Chiesa del Suffragio, Matelica

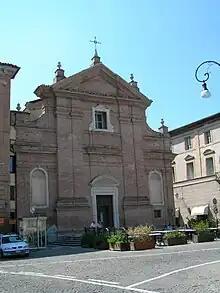
Chiesa del Suffragio, Matelica

The Chiesa del Suffragio, also known as the Chiese delle Anime Purganti (Church of the Suffering or Church of the Souls in Purgatory), is a Baroque-style, Roman Catholic church and monastery located in Piazza Mattei in the city center of Matelica, province of Macerata, region of Marche, Italy.